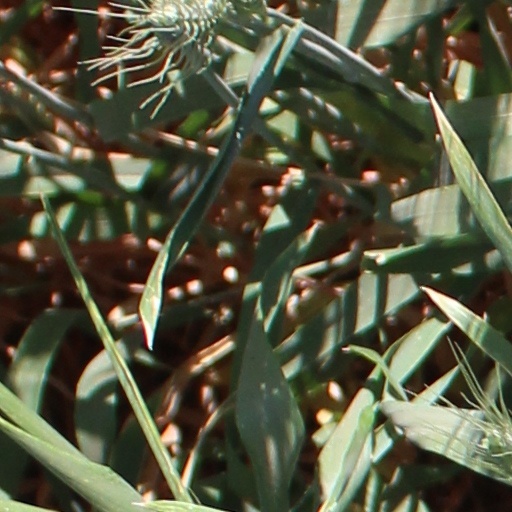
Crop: wheat